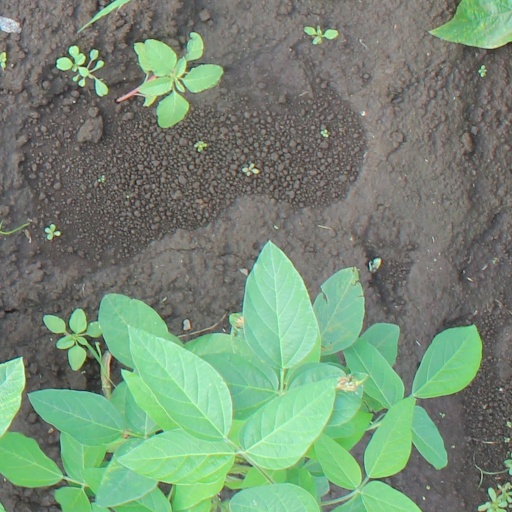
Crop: soybean